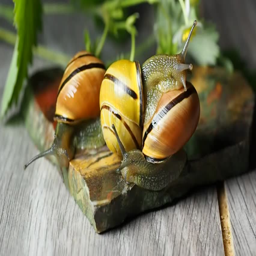
small snails crawl on the surface of the table